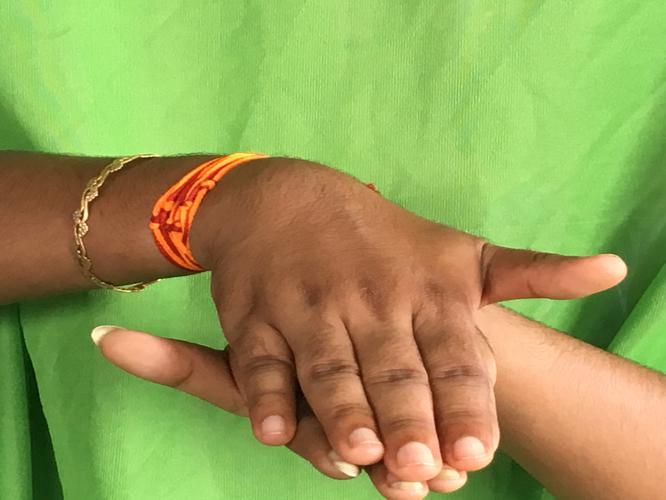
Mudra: Matsya
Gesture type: double_hand